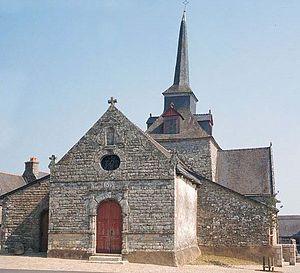
Eglise de Lizio
Lizio [lizjo] est une commune française, située dans le département du Morbihan de la région Bretagne.Ses habitants sont appelés les Liziotais.